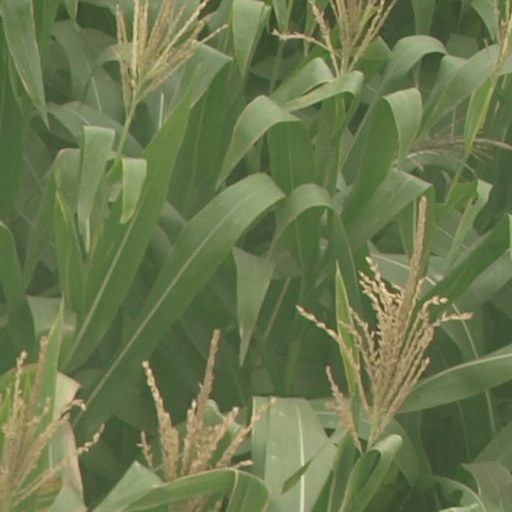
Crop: maize; corn